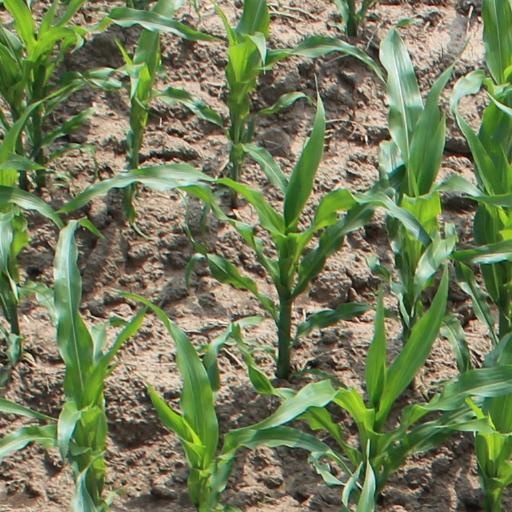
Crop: maize; corn